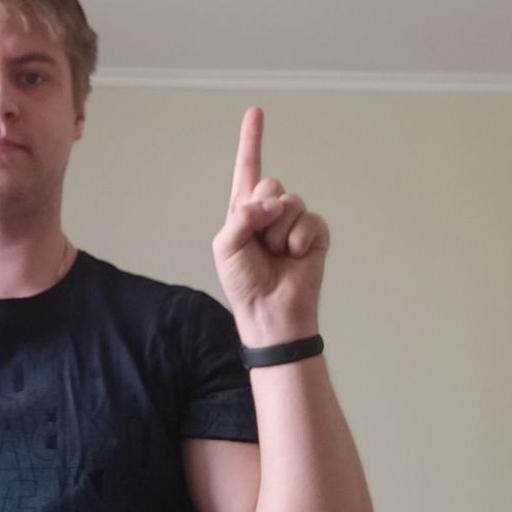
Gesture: one